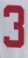
Number: 3